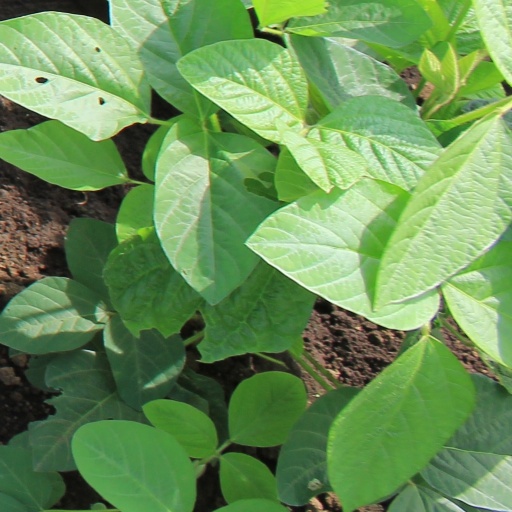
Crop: soybean